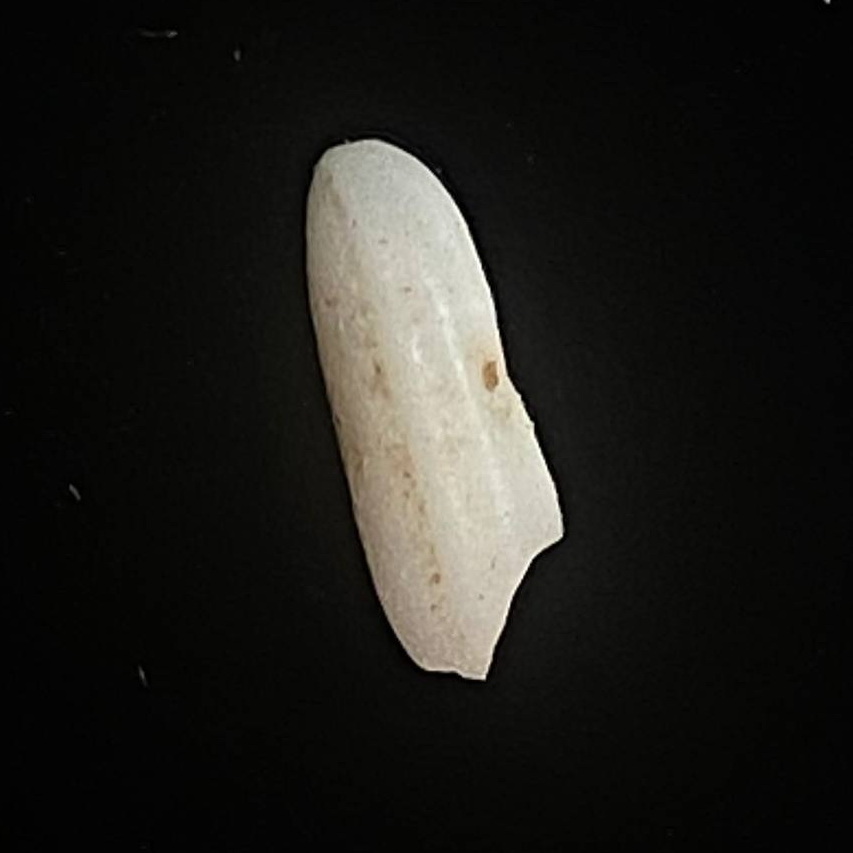
Rice variety: Lal_Binni